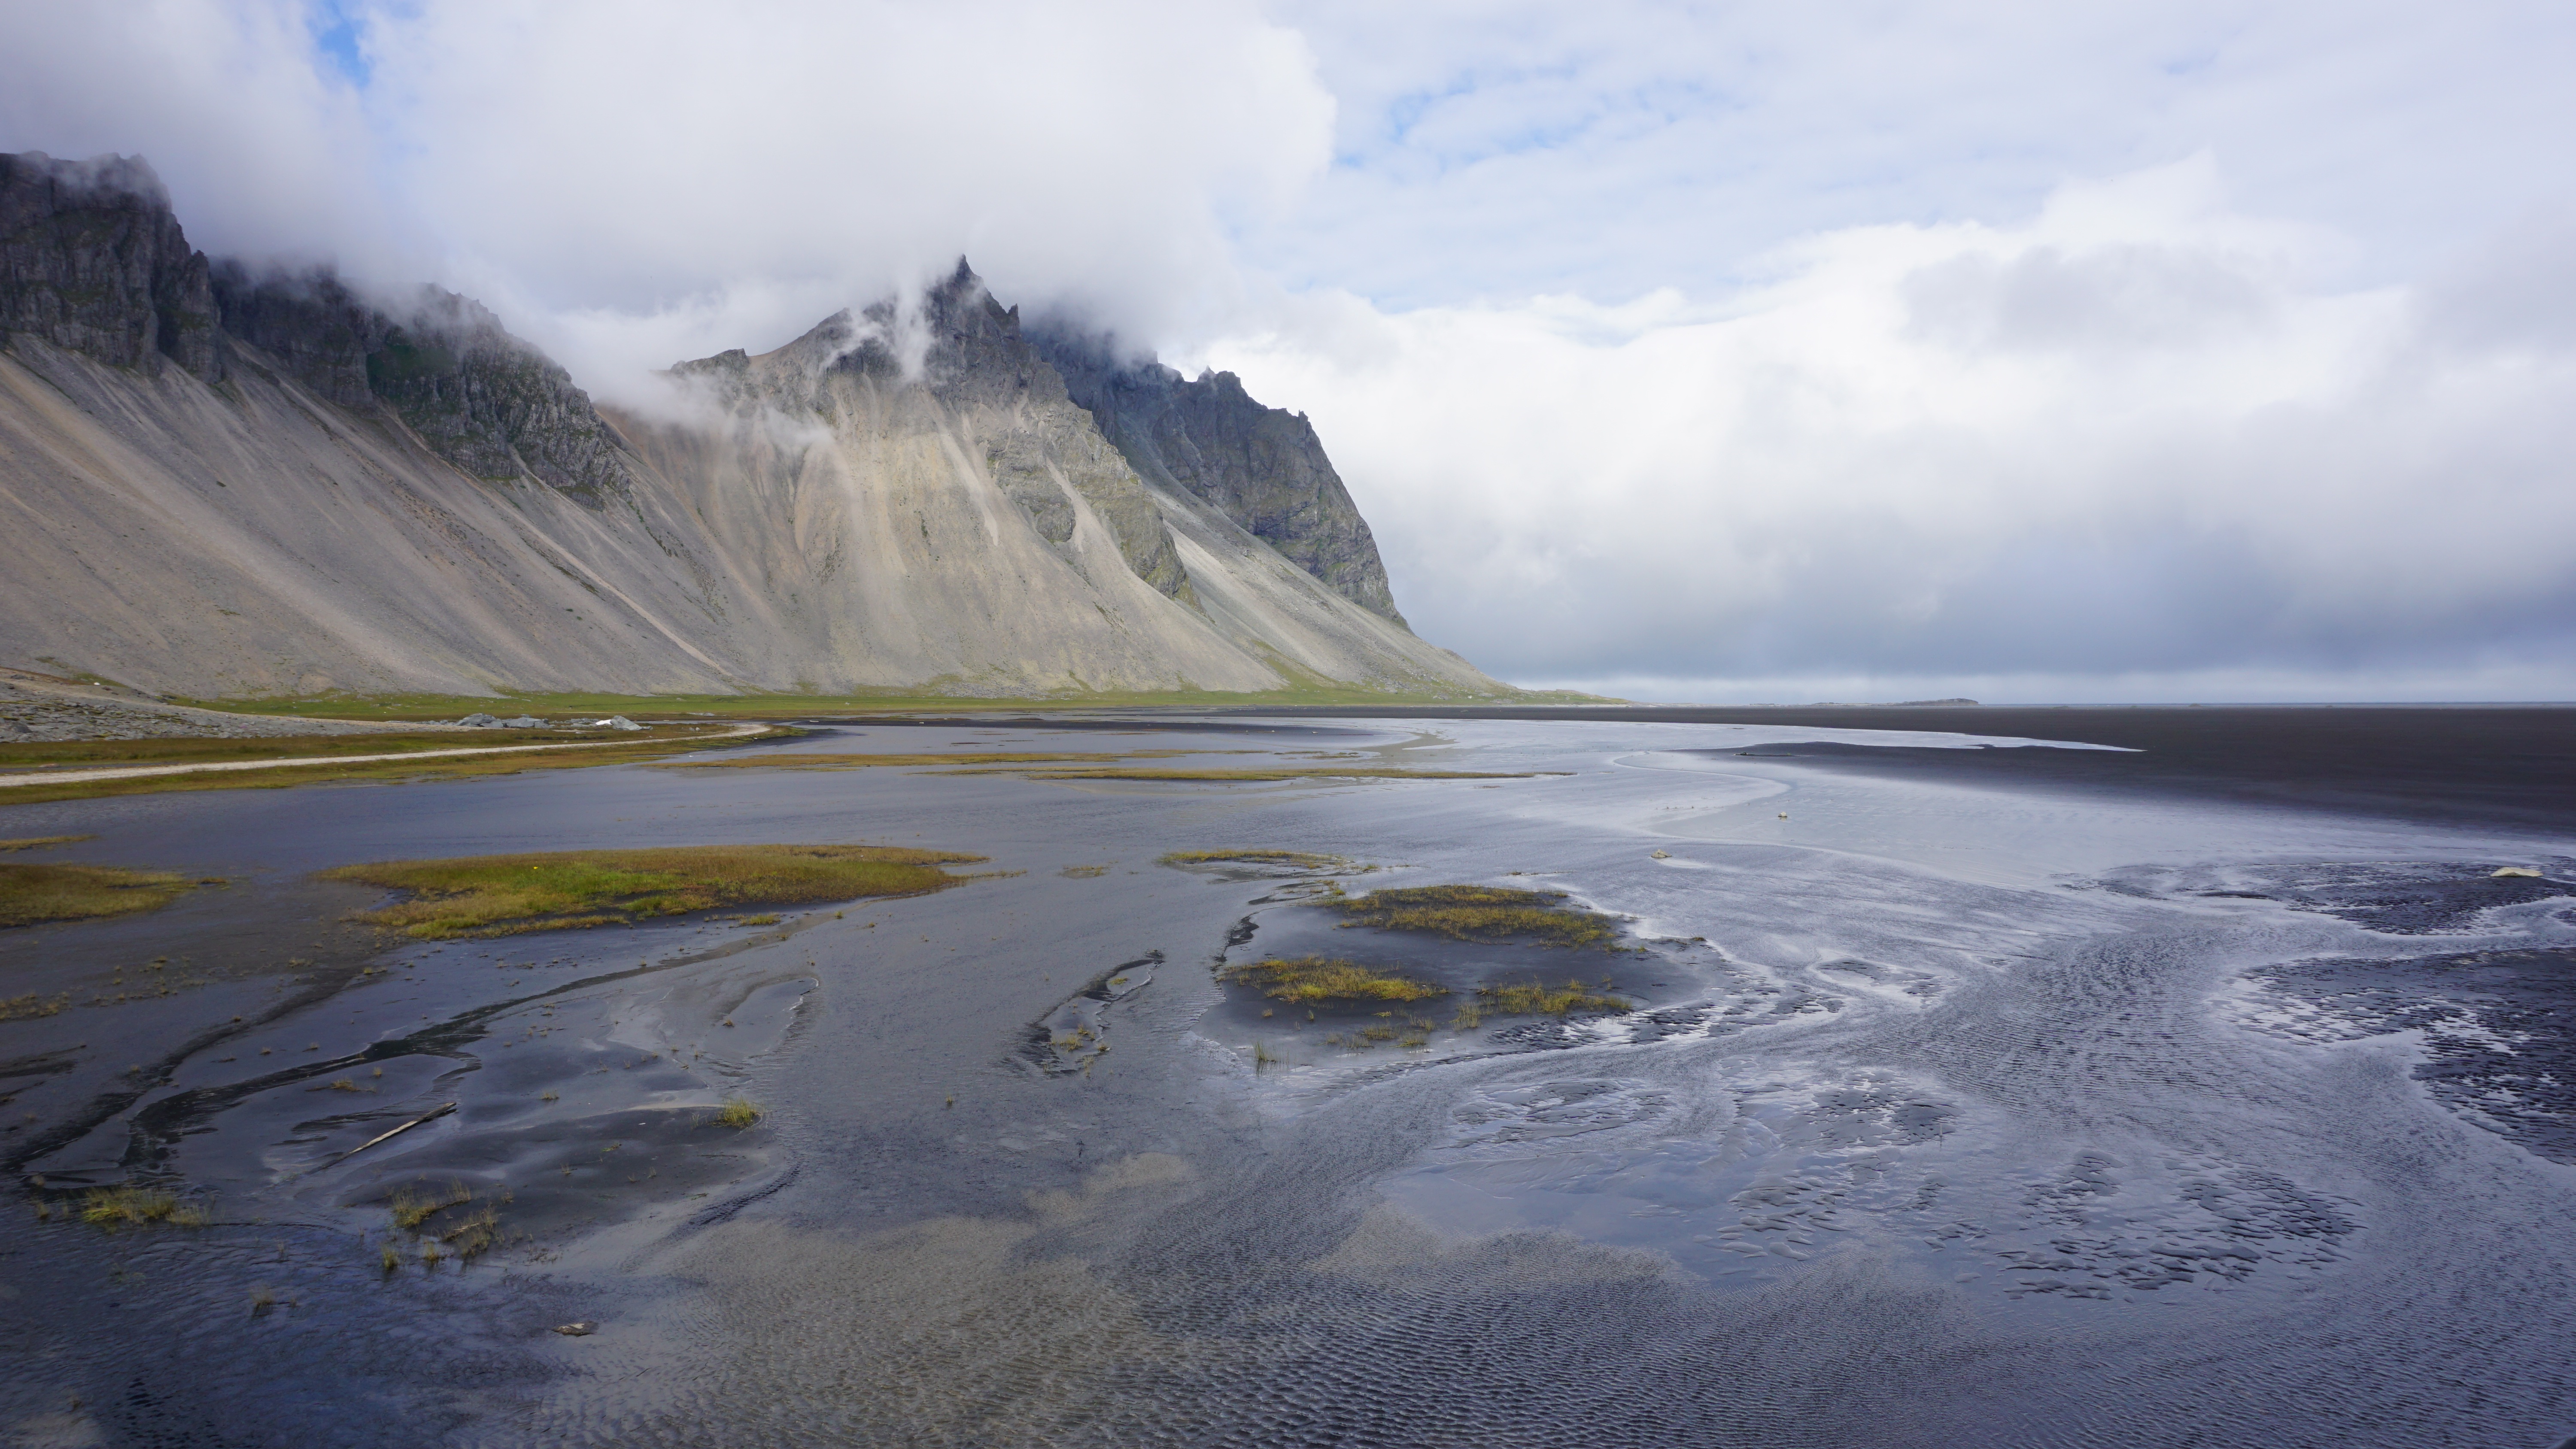
beach, landscape, sea, coast, water, nature, wilderness, mountain, cloud, morning, shore, wave, mountain range, cliff, reflection, mud, iceland, body of water, plateau, loch, landform, geographical feature, atmospheric phenomenon, wind wave